Norra begravningsplatsen

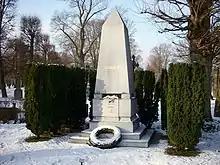
Tomb of Alfred Nobel

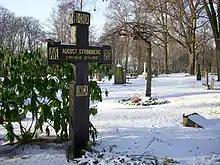
Grave of August Strindberg

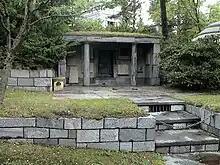
Prince Oscar Bernadotte's family tomb, where Folke Bernadotte is also interred.

Norra begravningsplatsen, literally "The Northern Burial Place" in Swedish, is a major cemetery of the Stockholm urban area, located in Solna Municipality. Inaugurated on 9 June 1827, it is the burial site for a number of Swedish notables.